Separate but equal

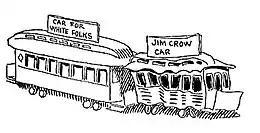
1904 caricature of "White" and "Jim Crow" rail cars by John T. McCutcheon

In 1892, Homer Plessy, who was of mixed ancestry and appeared to be white, boarded an all-white railroad car between New Orleans and Covington, Louisiana. The conductor of the train collected passenger tickets at their seats. When Plessy told the conductor he was white and black, he was informed that he had to move to a coloreds-only car. Plessy said he resented sitting in a coloreds-only car and was arrested immediately.